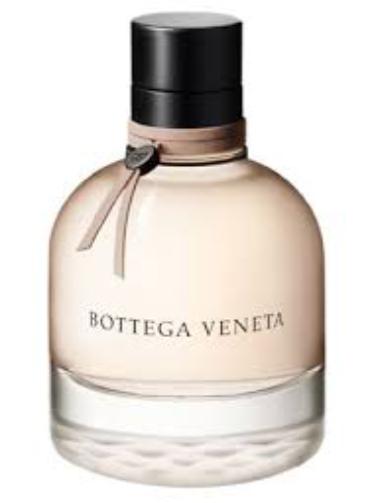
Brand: Bottega Veneta
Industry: Clothes